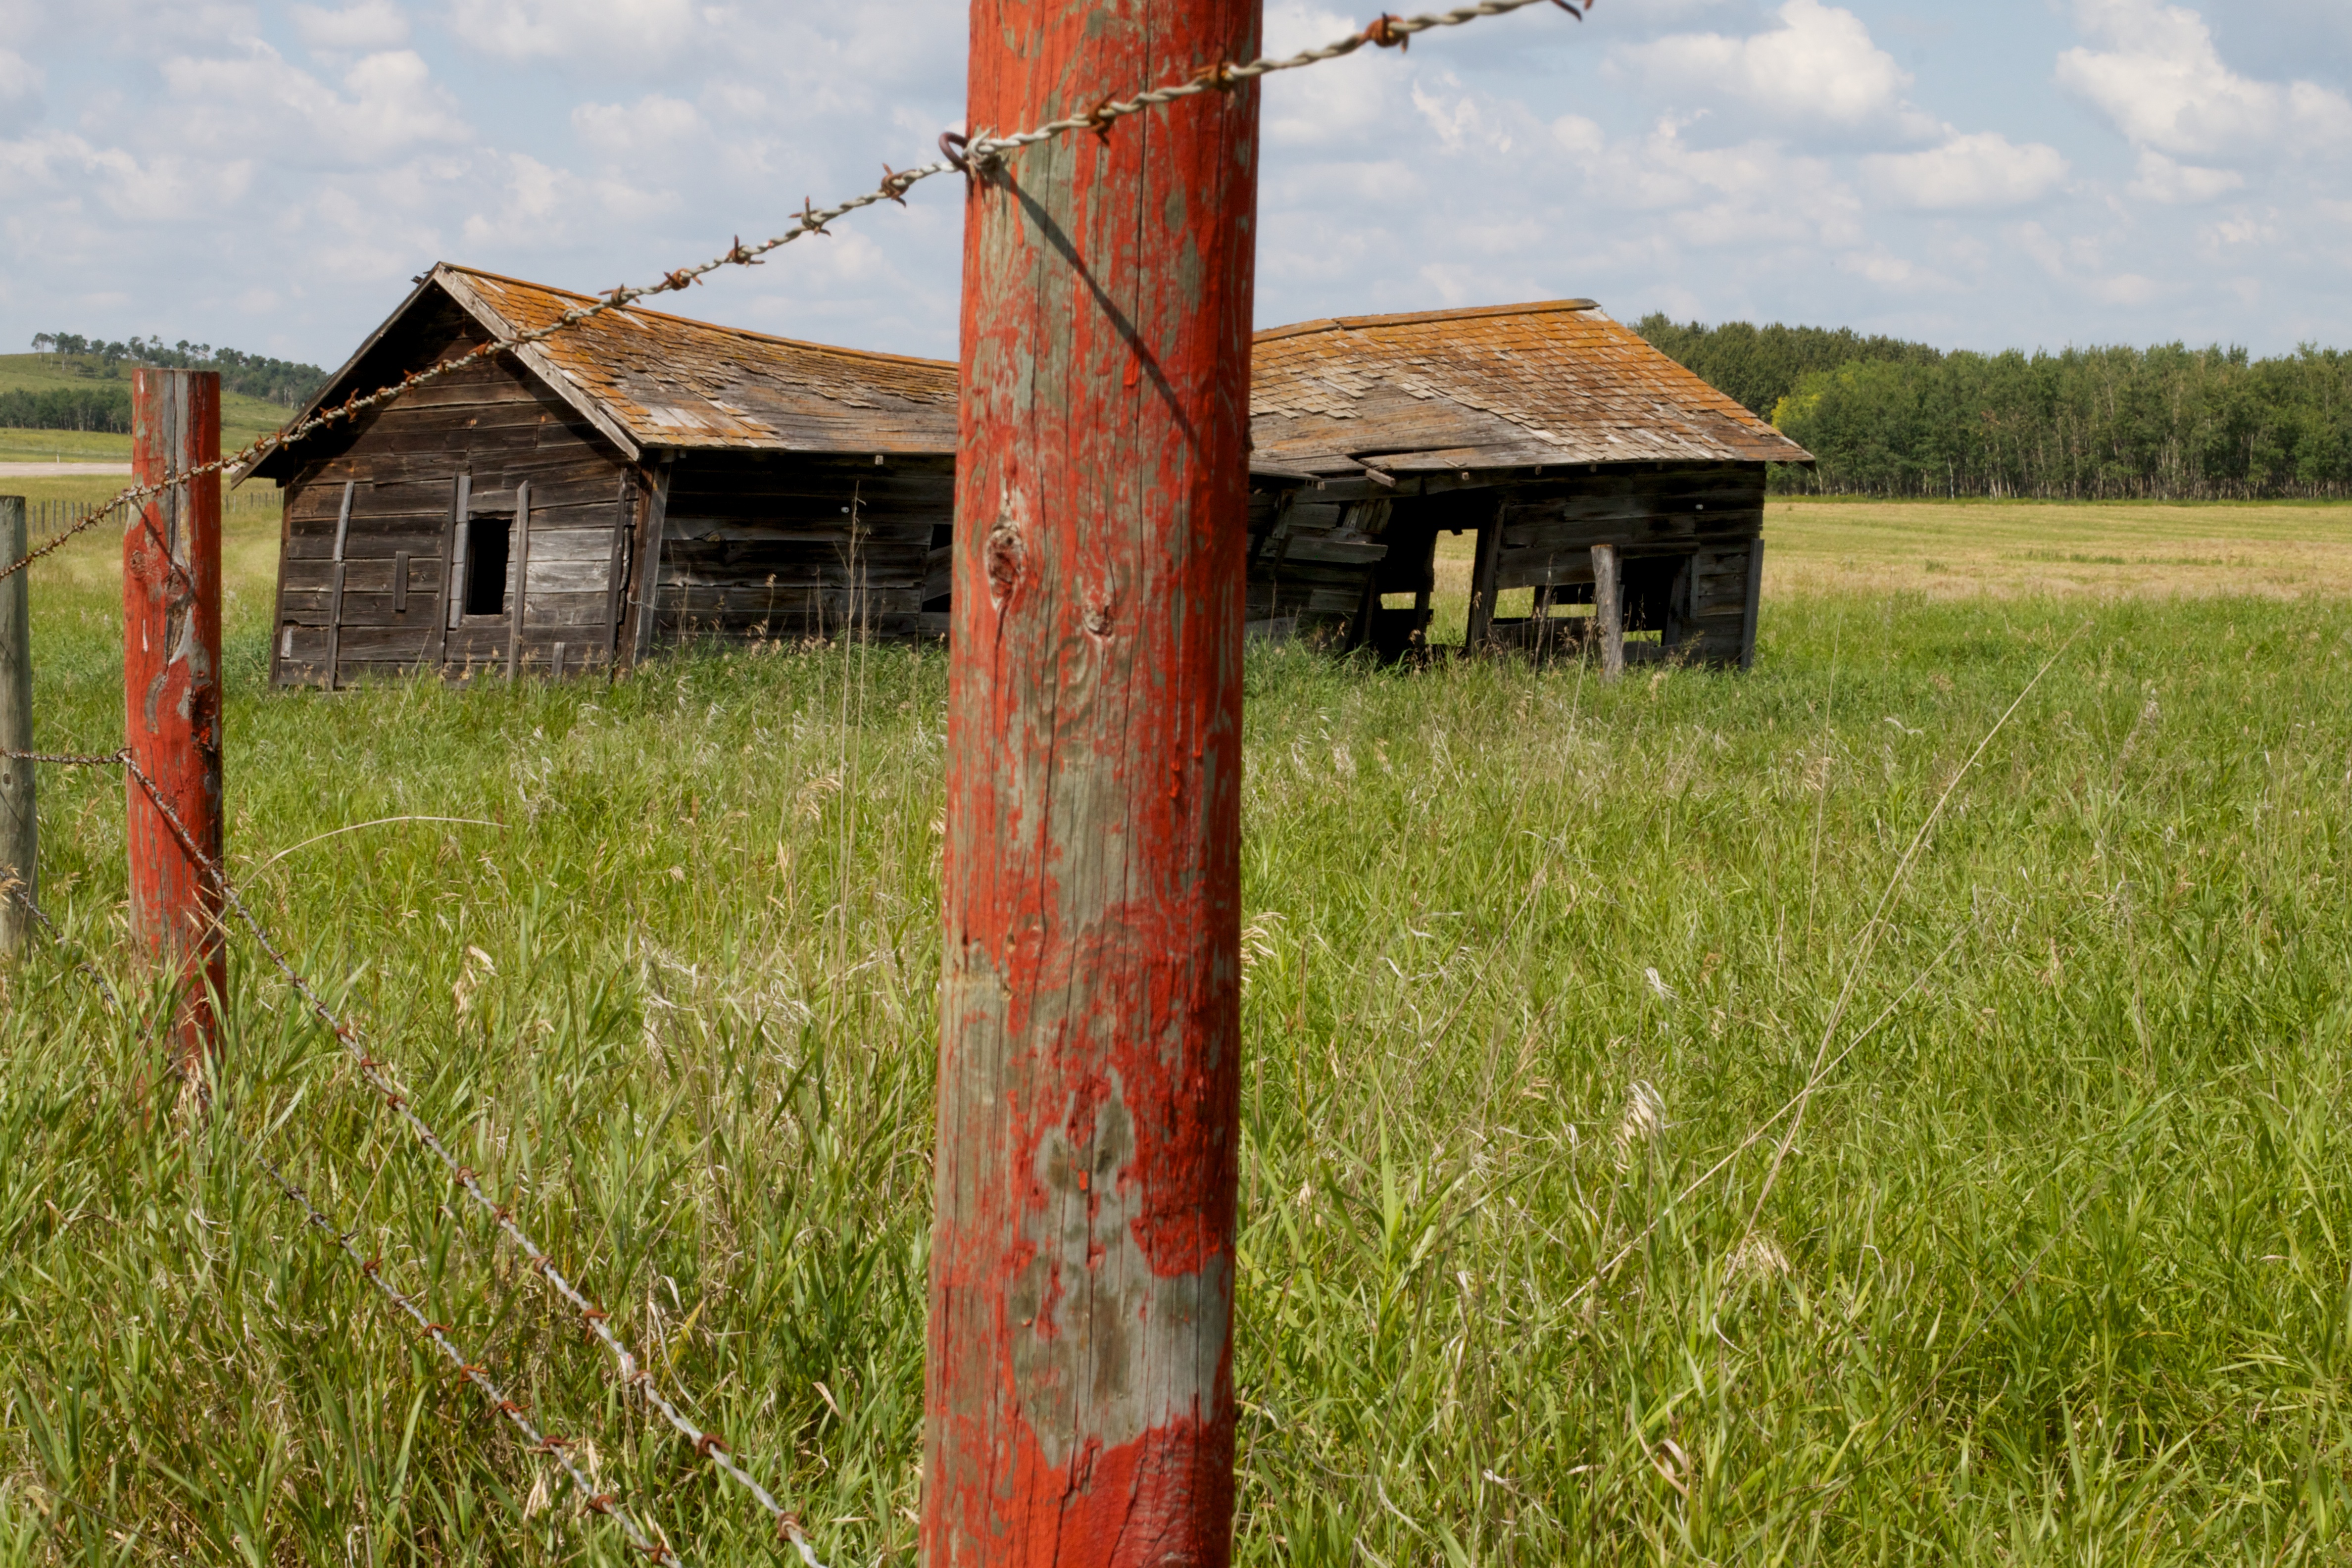
tree, grass, farm, lawn, meadow, prairie, barn, hut, shack, pasture, agriculture, odyssey, rural area, outdoor structure